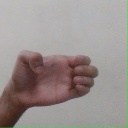
अक्षर: ख